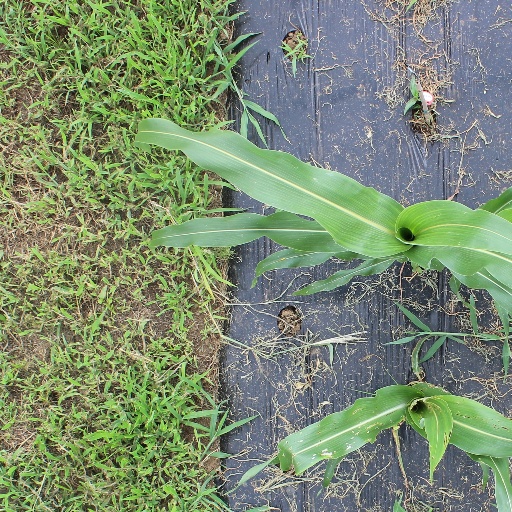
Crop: sorghum